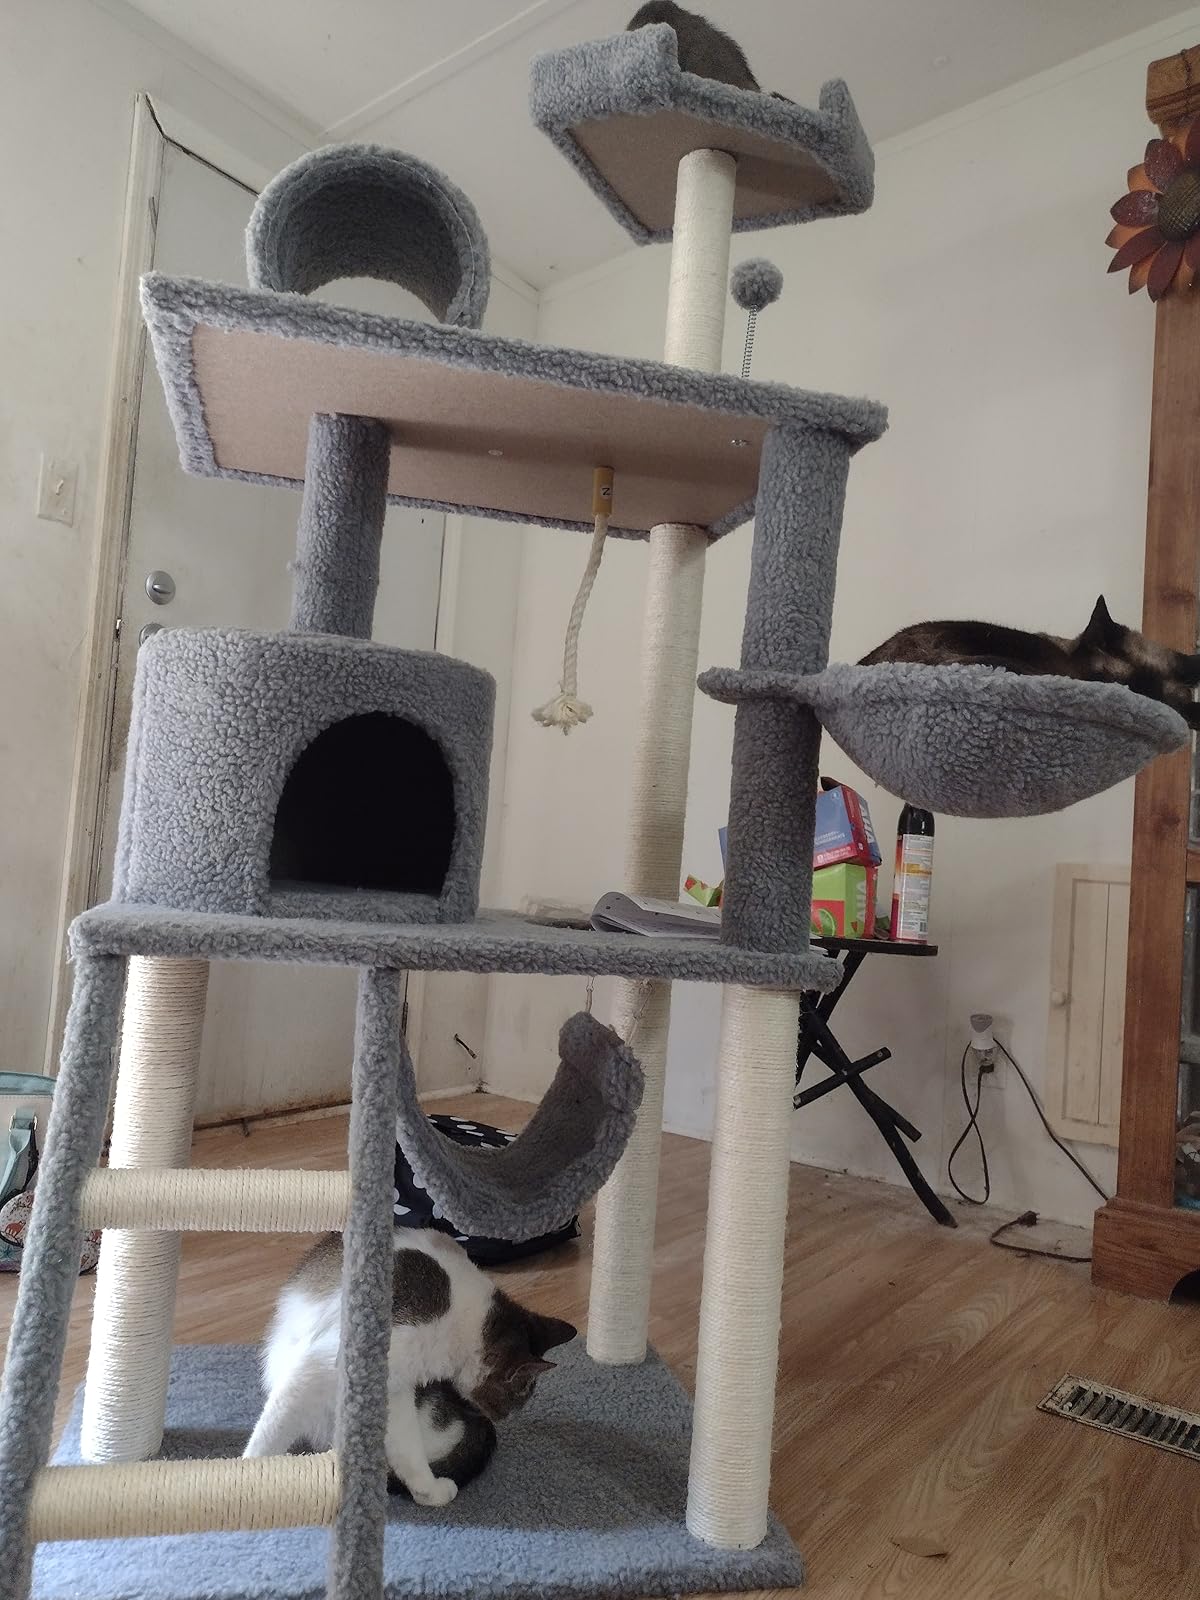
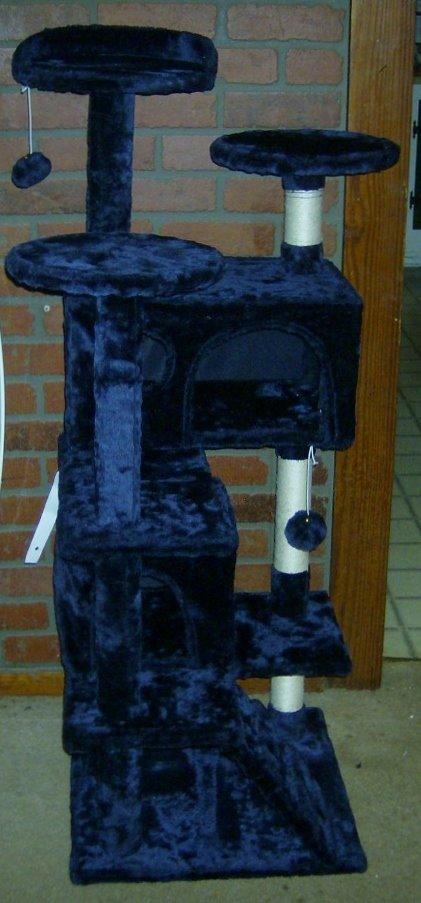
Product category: items_cat tree
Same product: no